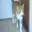
Label: cat